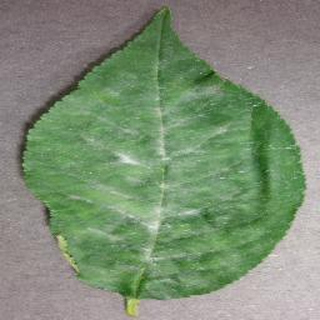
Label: cherry_powdery_mildew